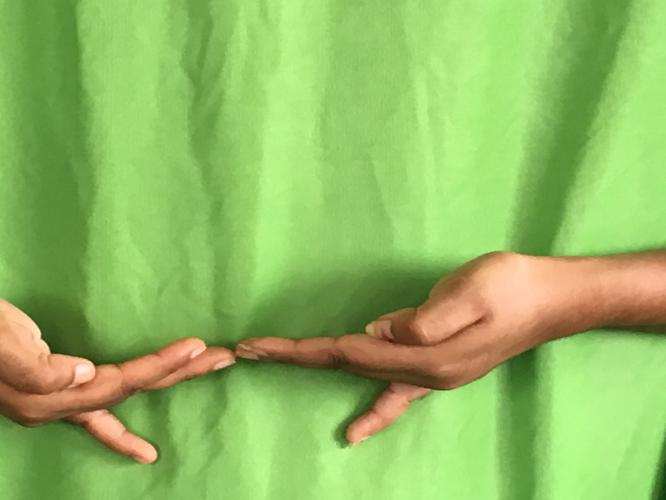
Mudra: Khatva
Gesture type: double_hand